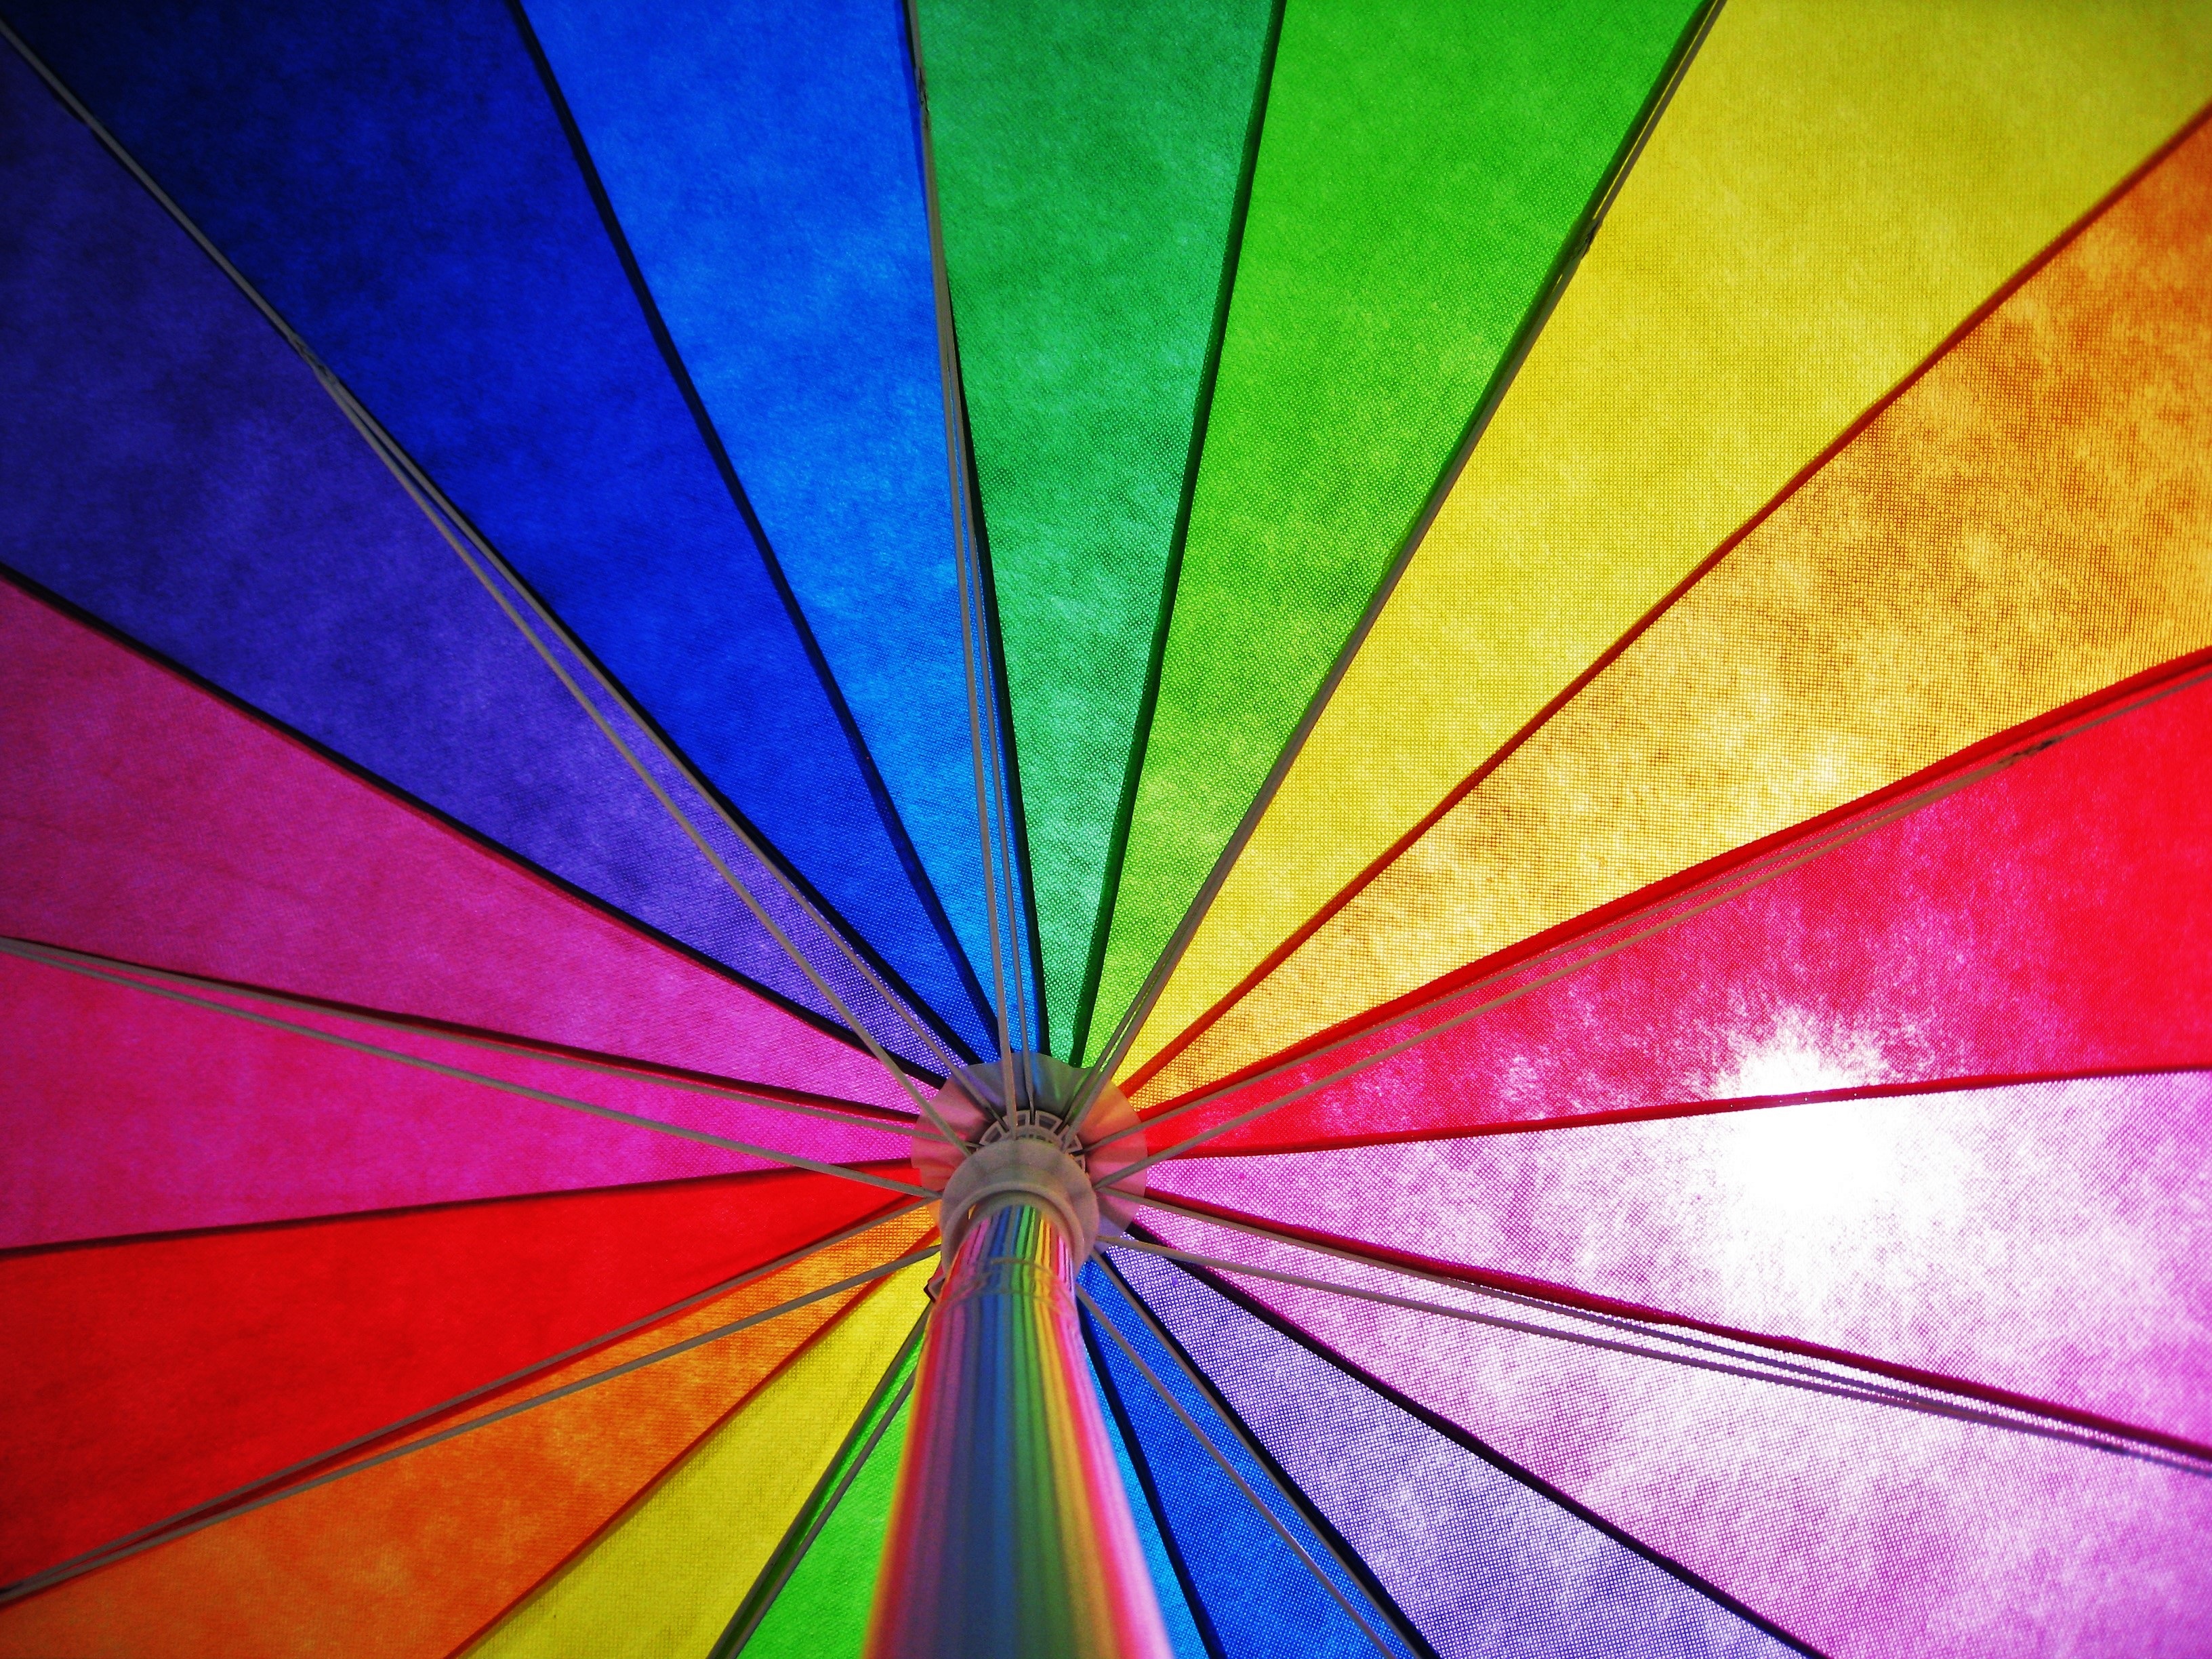
screen, structure, sun, sunlight, leaf, purple, window, glass, pattern, line, red, color, blue, colorful, pink, circle, sunny, rainbow, translucent, triangle, decorative, symmetry, parasol, protection, shape, most beach, rainbow colors, shade tree, colorful umbrella